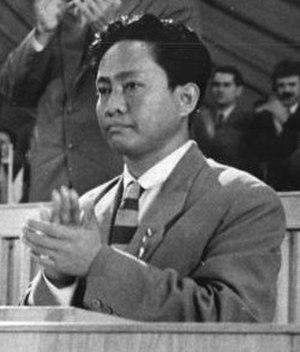
L'histoire du communisme recouvre l'ensemble des évolutions de ce courant d'idées et, par extension, celle des mouvances et des régimes politiques qui s'en sont réclamés. Le communisme se développe principalement au XXᵉ siècle, dont il constitue l'une des principales forces politiques : à son apogée, durant la seconde moitié du siècle, un quart de l'humanité vit sous un régime communiste.